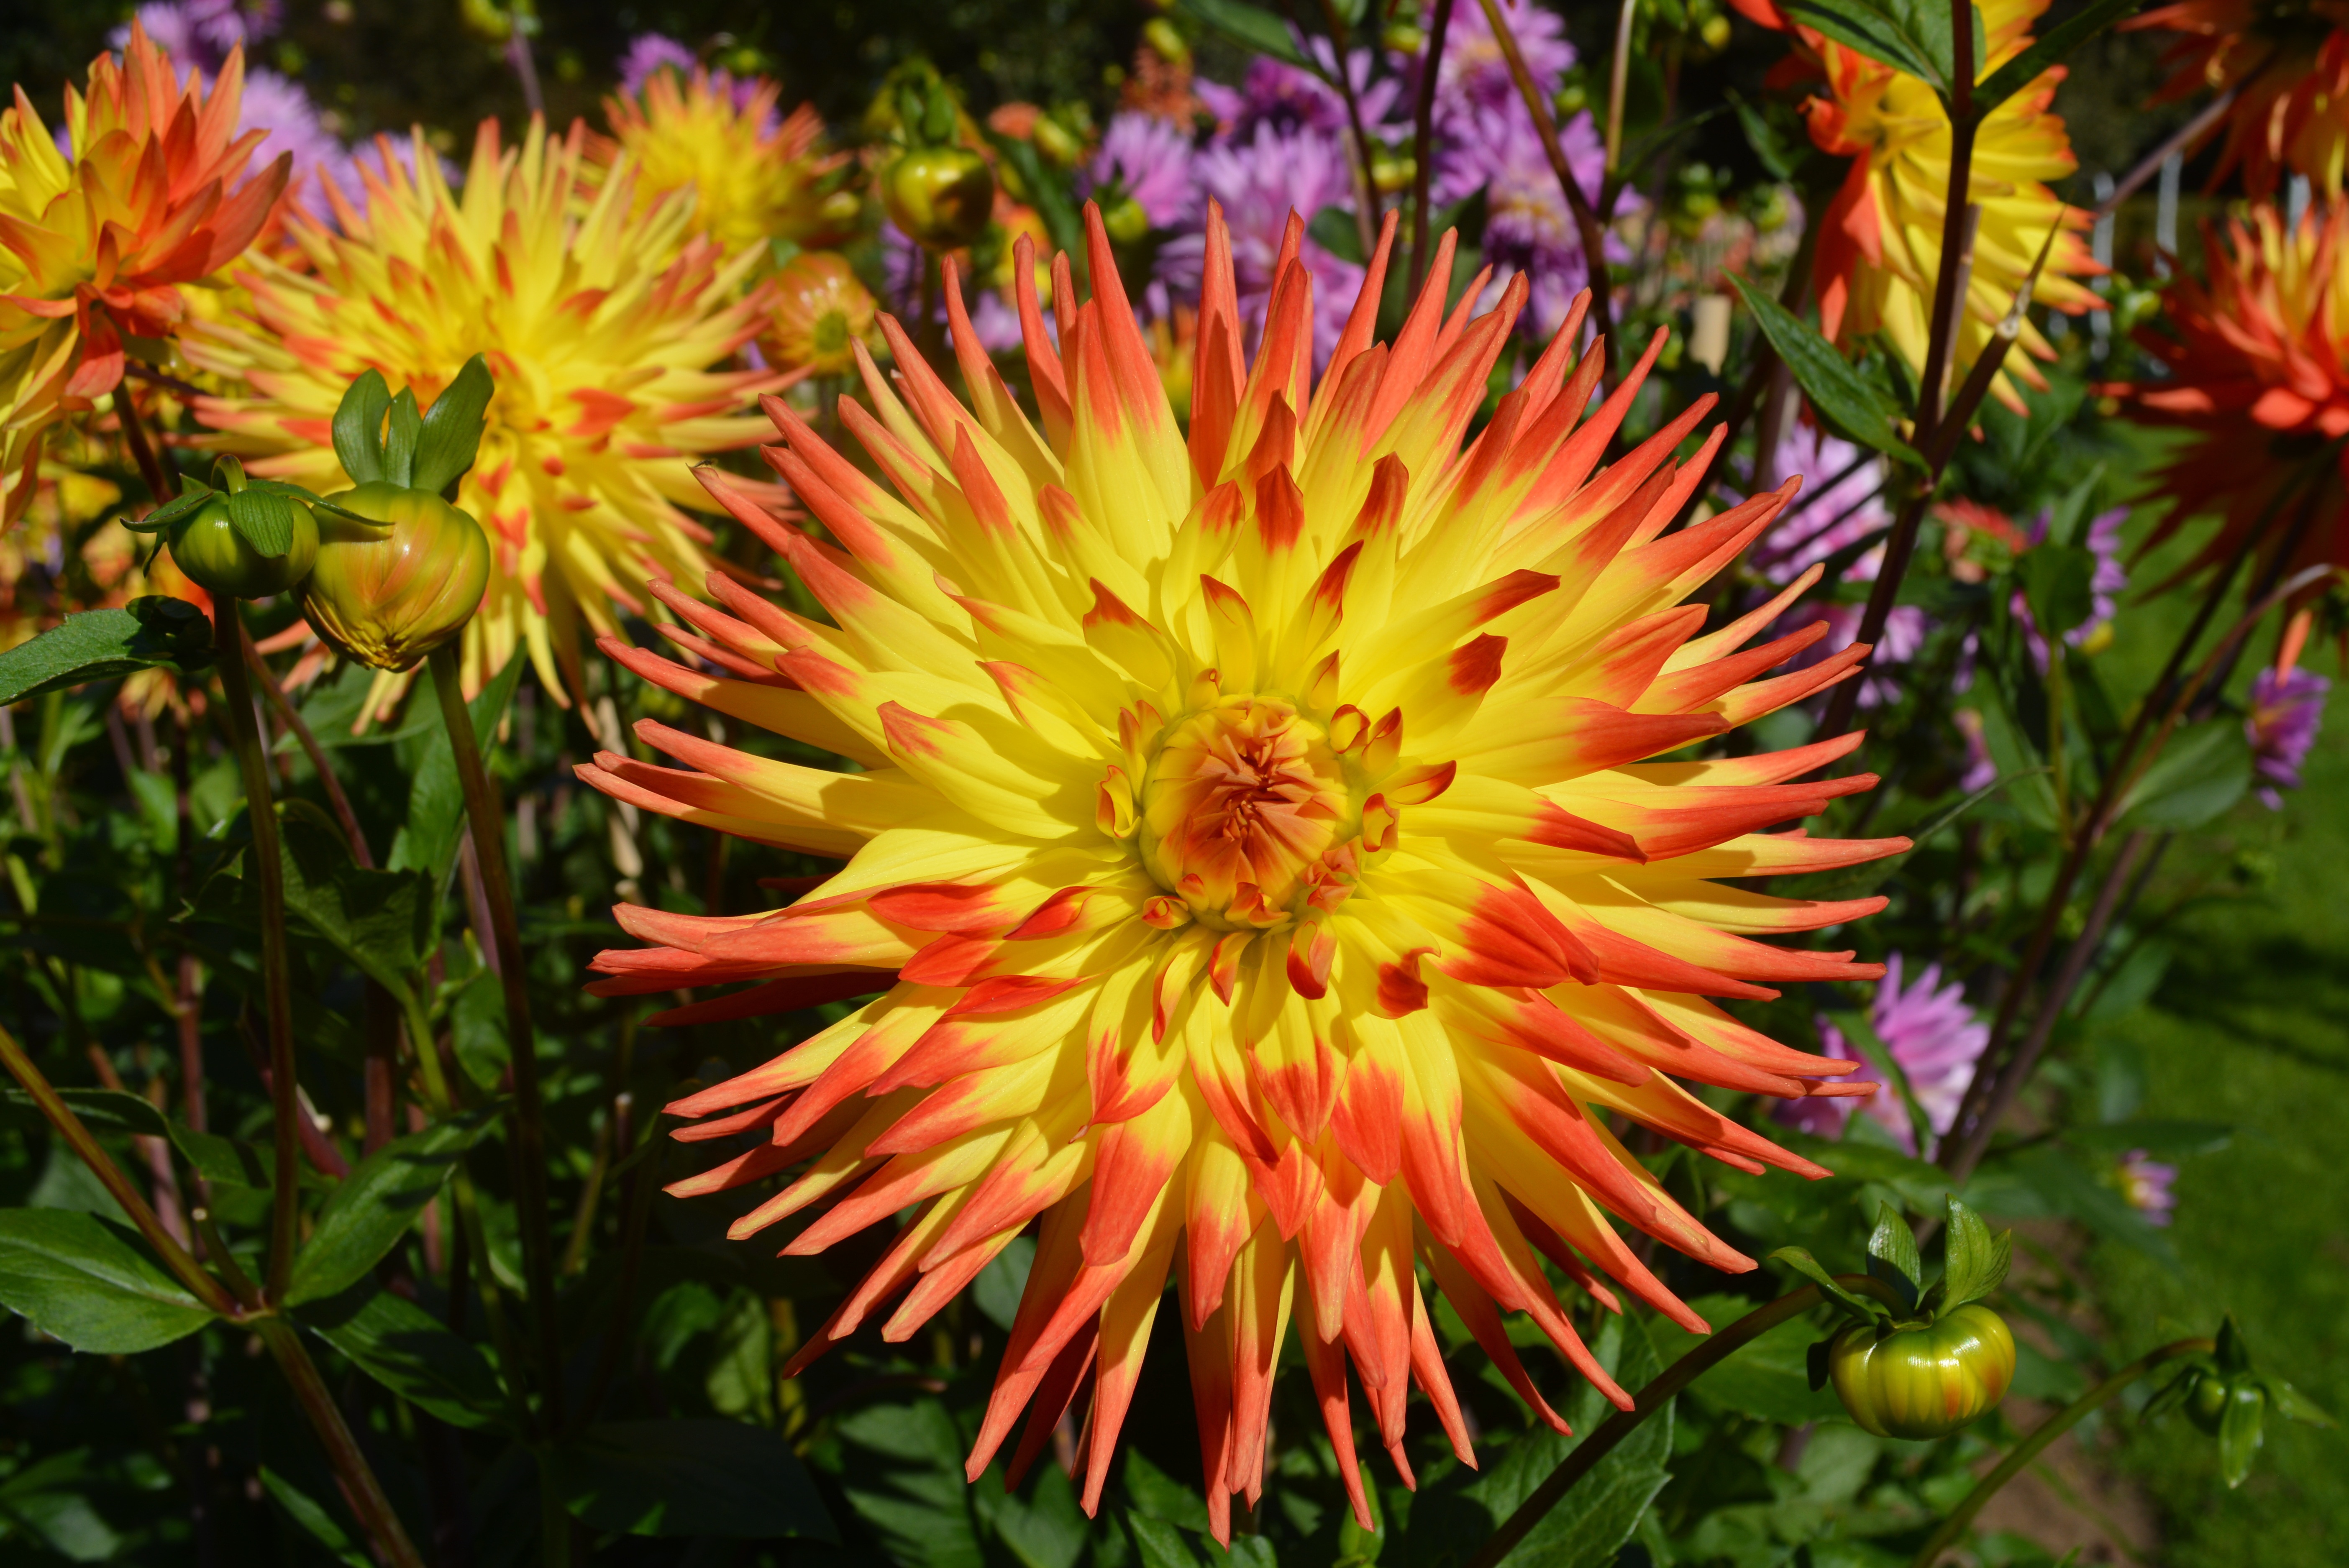
nature, plant, flower, petal, orange, spring, park, botany, yellow, garden, flora, wildflower, dahlia, colors, macro photography, flowering plant, daisy family, annual plant, land plant, chrysanths